Ottoman Tunisia

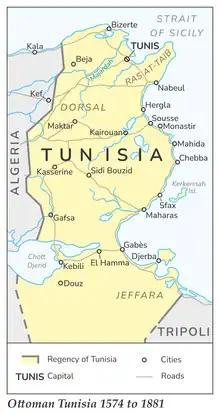
Map of Ottoman Tunisia

A few decades passed until, in 1556, another Turkish corsair, Dragut (Turgut), ruling in Tripoli, attacked Tunisia from the east, entering Kairouan in 1558. In 1569, Uluj Ali Pasha, a renegade corsair, advanced with Turkish forces from the west and seized the Spanish presidio of Goletta and the Hafsid capital, Tunis. After the key naval victory of the Christian armada at the Battle of Lepanto in 1571, Don Juan de Austria retook Tunis for Spain in 1573, restoring the Hafsid's rule. However, in 1574, a large Ottoman expedition returned under the command of Sinan Pasha and captured Tunis permanently. The last ruler of the Hafsid dynasty was then sent by ship to the Ottoman sultan, imprisoned.